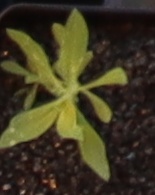
Label: Kochia